USCGC Elm (WLB-204)

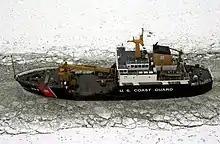
USCGC "Elm" icebreaking in the Hudson River

"Elm" has a single variable-pitch propeller that is powered by two Caterpillar 3608 Diesel engines, each with an indicated 3,100 shp. There are two electric maneuvering thrusters, the bow thruster producing 460 hp and the stern thruster producing 550 hp. The thrusters act as part of a dynamic positioning system that is capable of maintaining the ship within five meters of a fixed position on the sea in winds up to 30 knots and seas up to . This allows the crew to work on buoys in difficult weather conditions.